Shane Jones

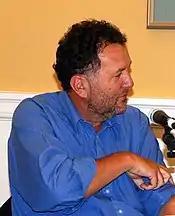

After the fisheries settlement was passed by Parliament in 2004, Jones announced he was interested in standing for the Labour Party at the upcoming election. He was approved as the candidate for the Northland electorate and was ranked 27 on the party list. This was the highest position given by Labour to someone who was not already a member of Parliament. While Jones did not win Northland, he entered Parliament as a list MP and was immediately made the chair of the Finance and Expenditure Select Committee.